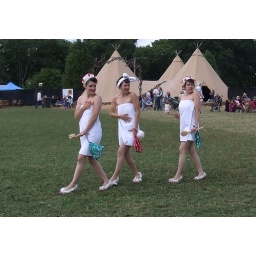
Three girls in search of a bath